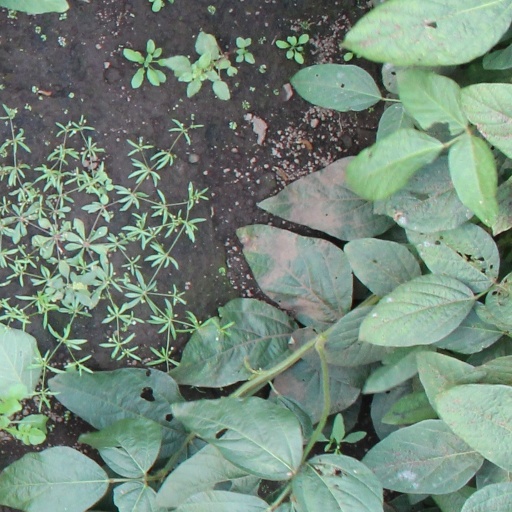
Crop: soybean